Harbor Branch Oceanographic Institute

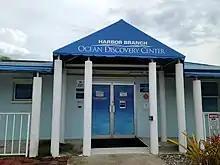
HBOI Welcome Center

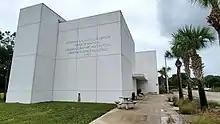
HBOI-FAU Marine Science Building.

HBOI is located on a campus along the Indian River Lagoon north of Fort Pierce, Florida along the Indian River Lagoon estuary and near an Atlantic Ocean inlet. The campus hosts 32 buildings and more than 150 faculty and staff. It is the northernmost campus of the university.